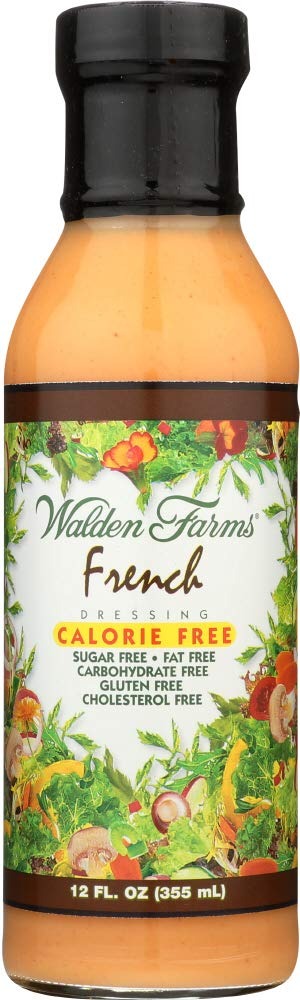
Item Name: Walden Farms Drssng Cf French
Value: 3.0
Unit: Count

Price: 8.575